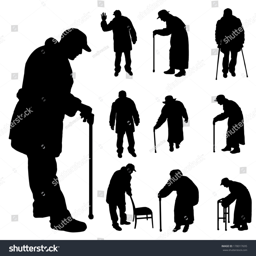
vector silhouette of old people on a white background .